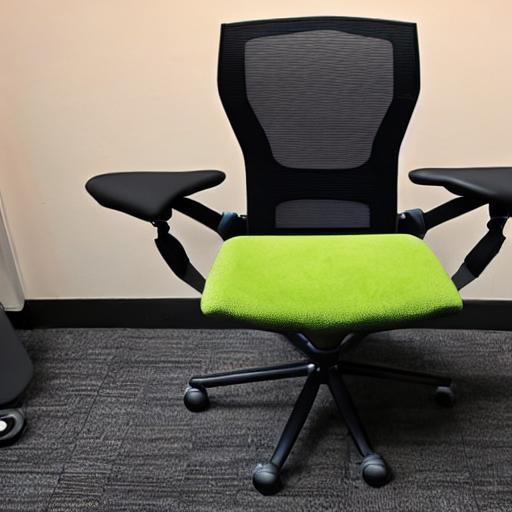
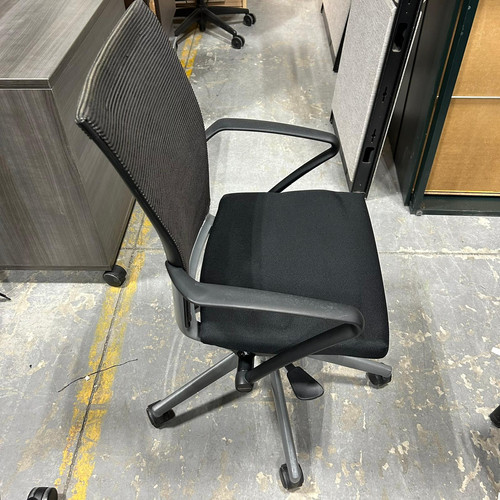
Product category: items_chair
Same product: no